Ouvrage Bois-du-Four

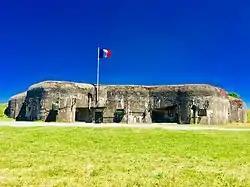

Ouvrage Bois-du-Four is a lesser work ("petit ouvrage") in the Fortified Sector of the Crusnes of the Maginot Line. The ouvrage consists of a single large combat block without an underground gallery system, and is located between "petit ouvrage" Mauvais-Bois and "gros ouvrage" Bréhain, facing Luxembourg. A planned expansion, never carried out, was intended to enlarge Bois-du-Four into a fully equipped "gros ouvrage". Bois-du-Four saw little action in either the Battle of France in 1940 or the Lorraine Campaign of 1944. It is preserved by the community of Villers-la-Montagne and may be visited.